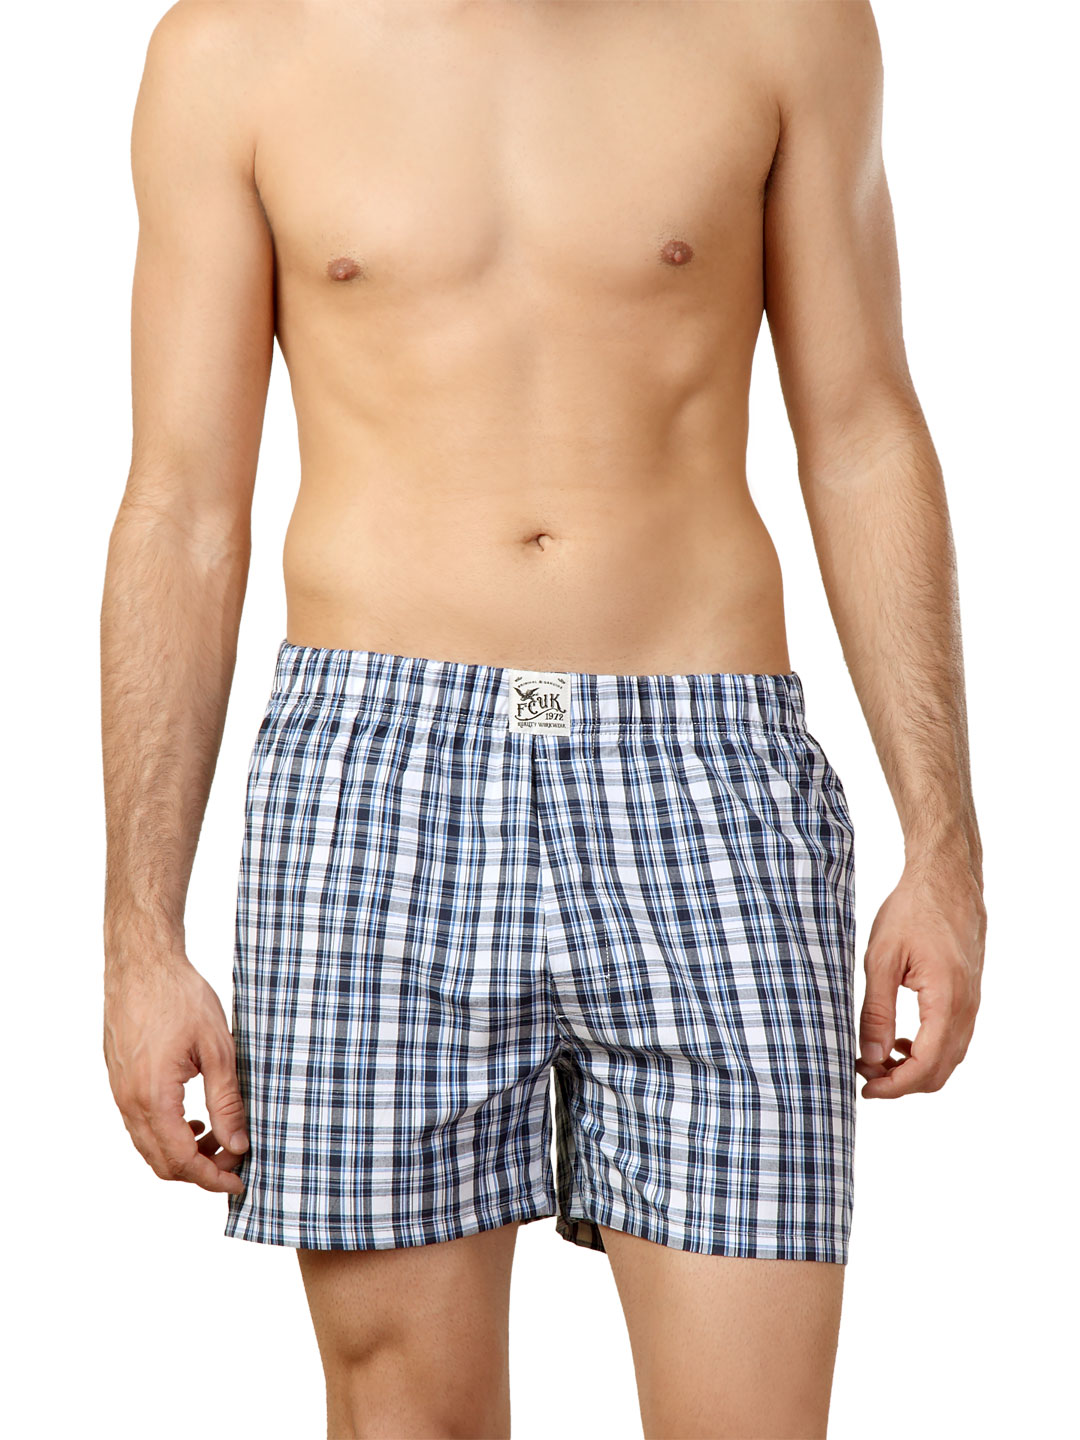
FCUK White & Blue Boxers
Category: Apparel / Innerwear / Boxers
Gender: Men
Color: Navy Blue
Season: Summer 2016
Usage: Casual